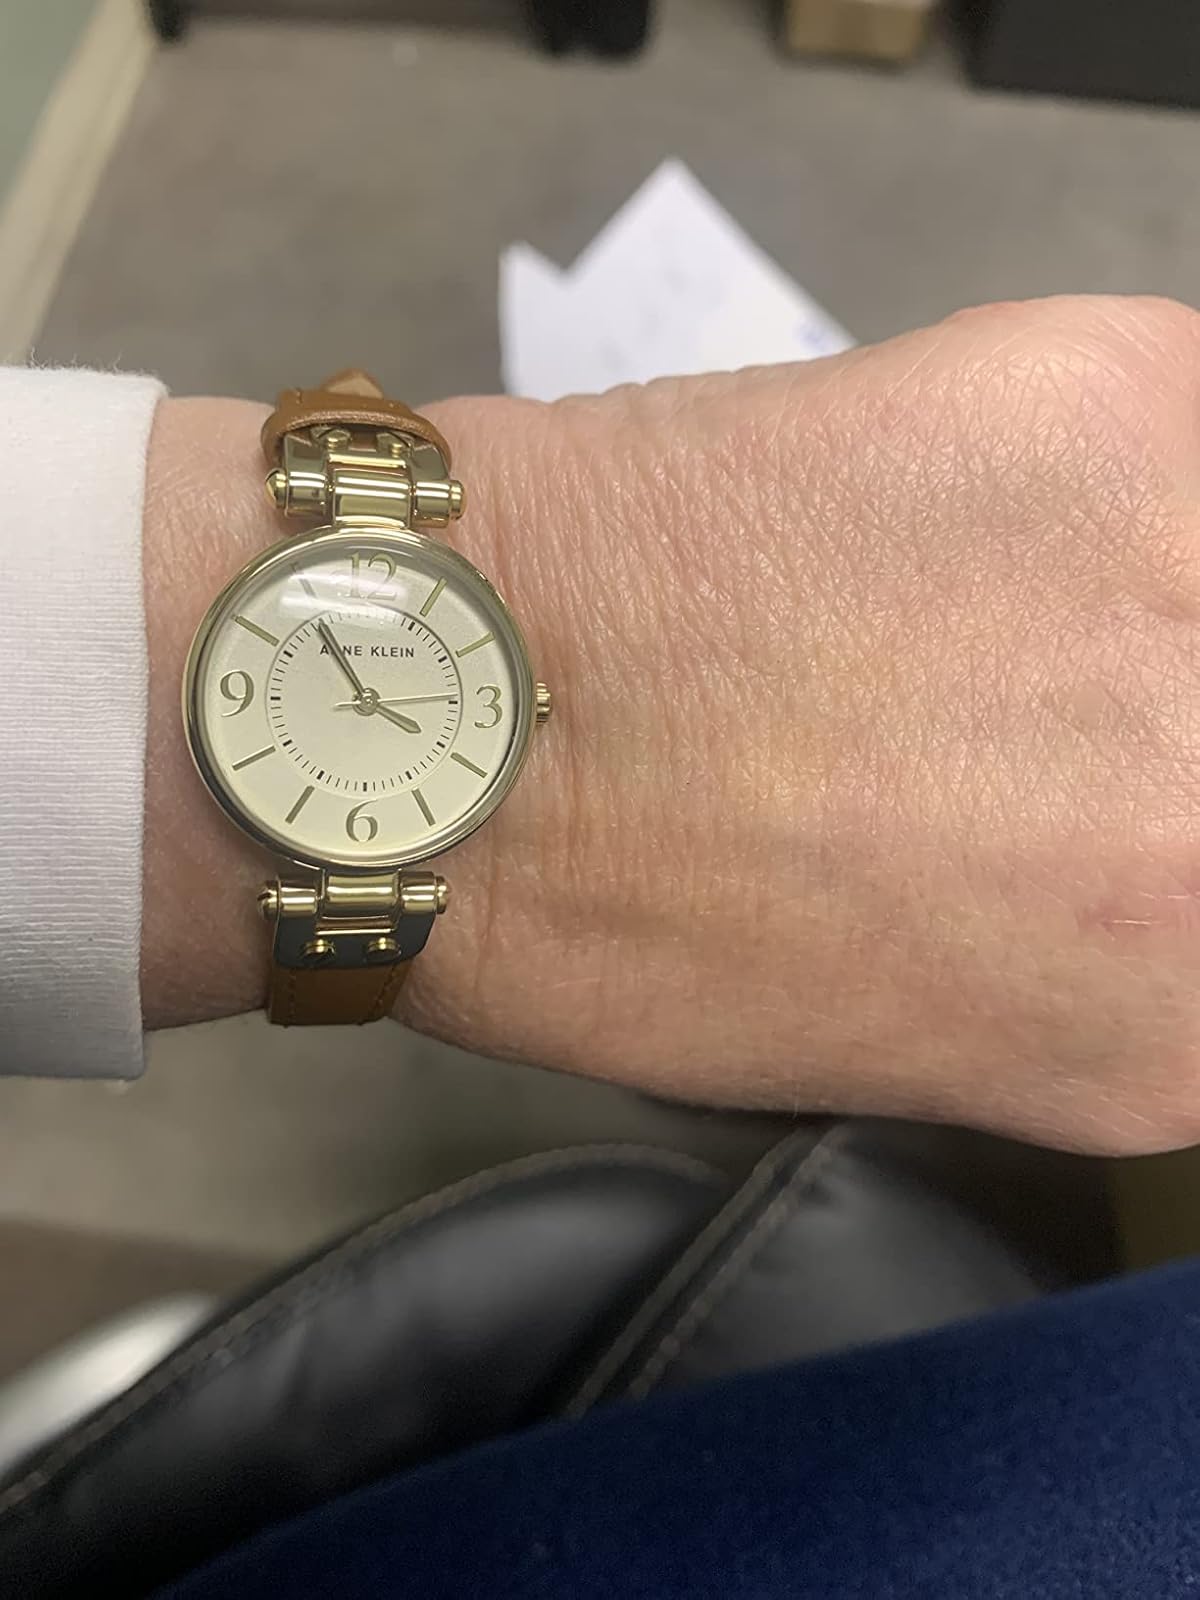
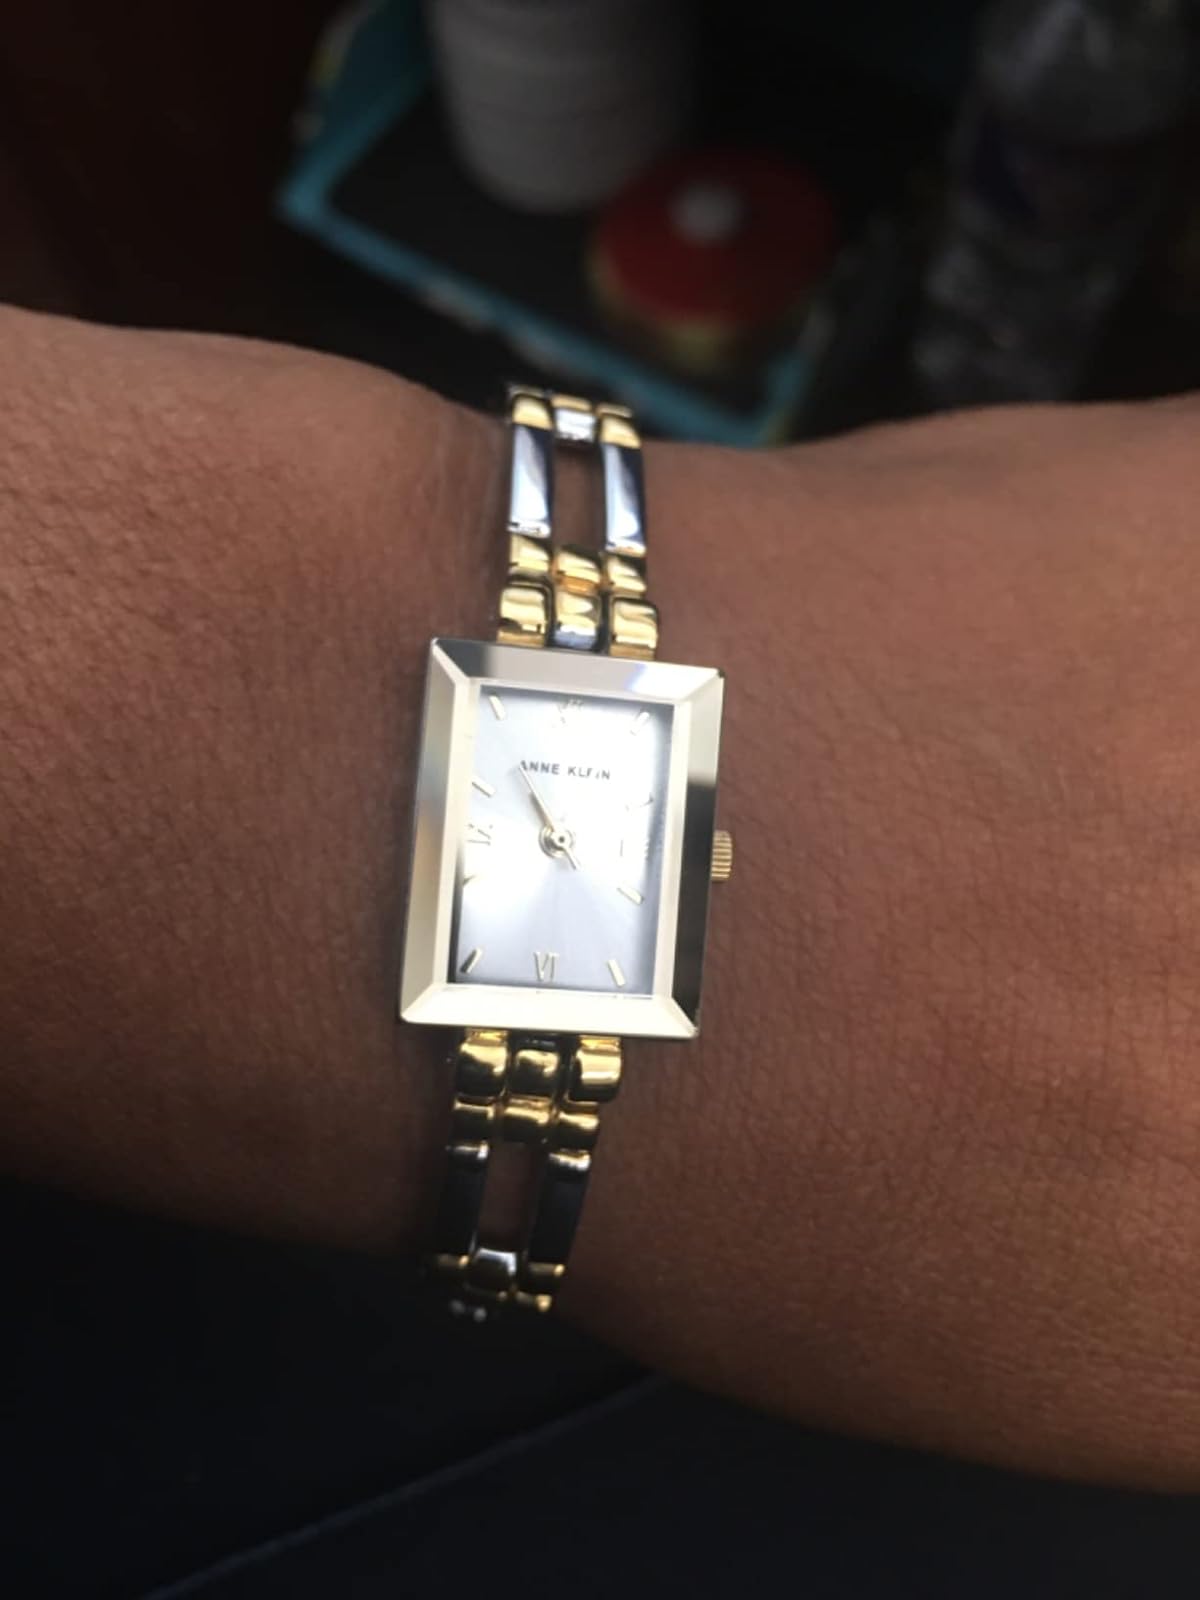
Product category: accessories_watch
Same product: no